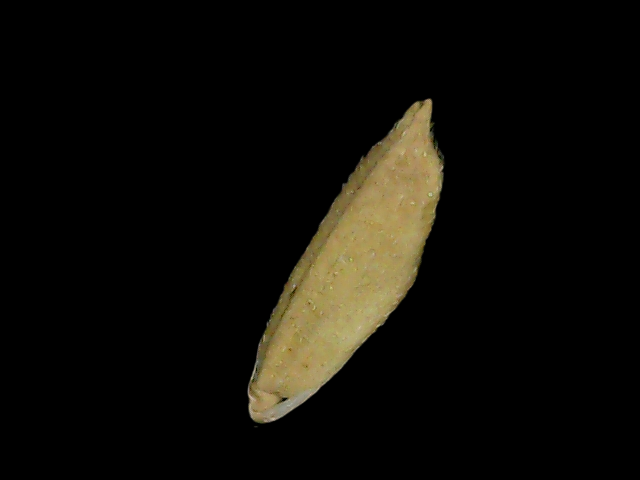
Rice variety: Bd49